The Silent World: A Story of Undersea Discovery and Adventure

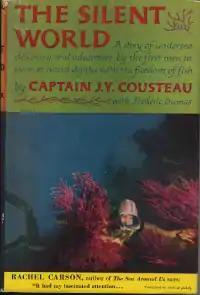
Cover of "The Silent World: A Story of Undersea Discovery and Adventure"

The Silent World (subtitle: "A story of undersea discovery and adventure, by the first men to swim at record depths with the freedom of fish") is a 1953 book co-authored by Captain Jacques-Yves Cousteau and Frédéric Dumas, and edited by James Dugan.